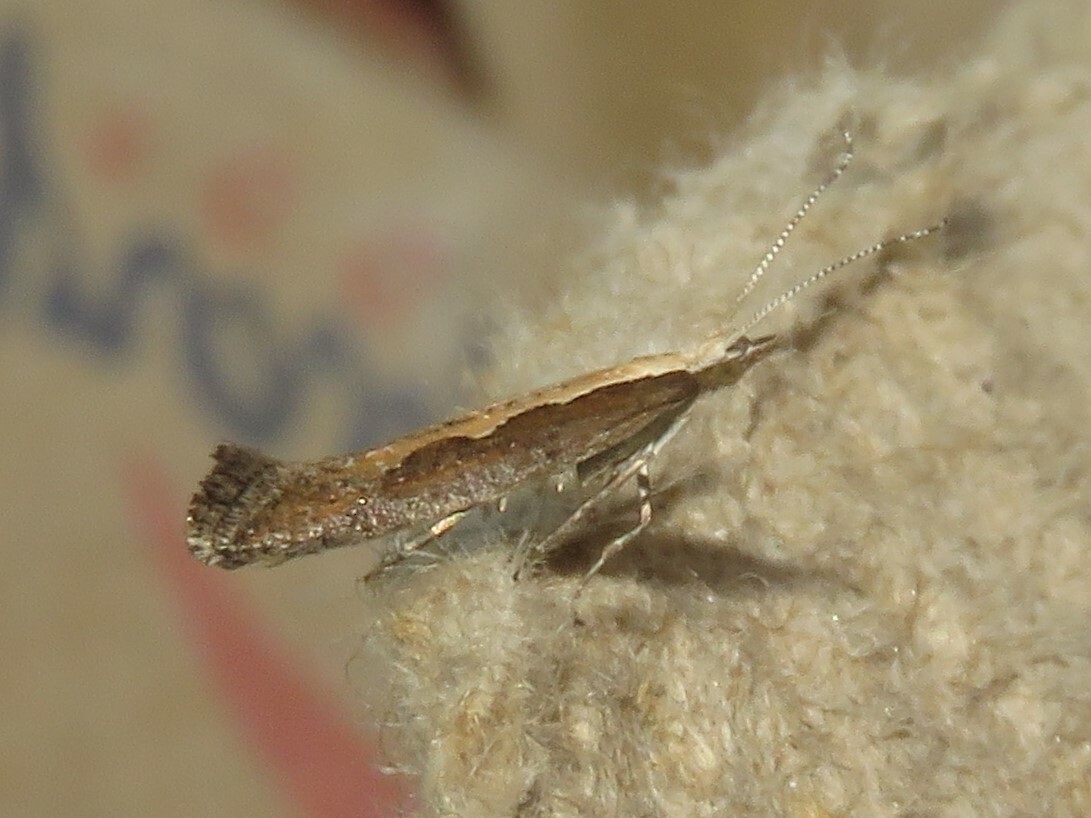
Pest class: diamondback_moth